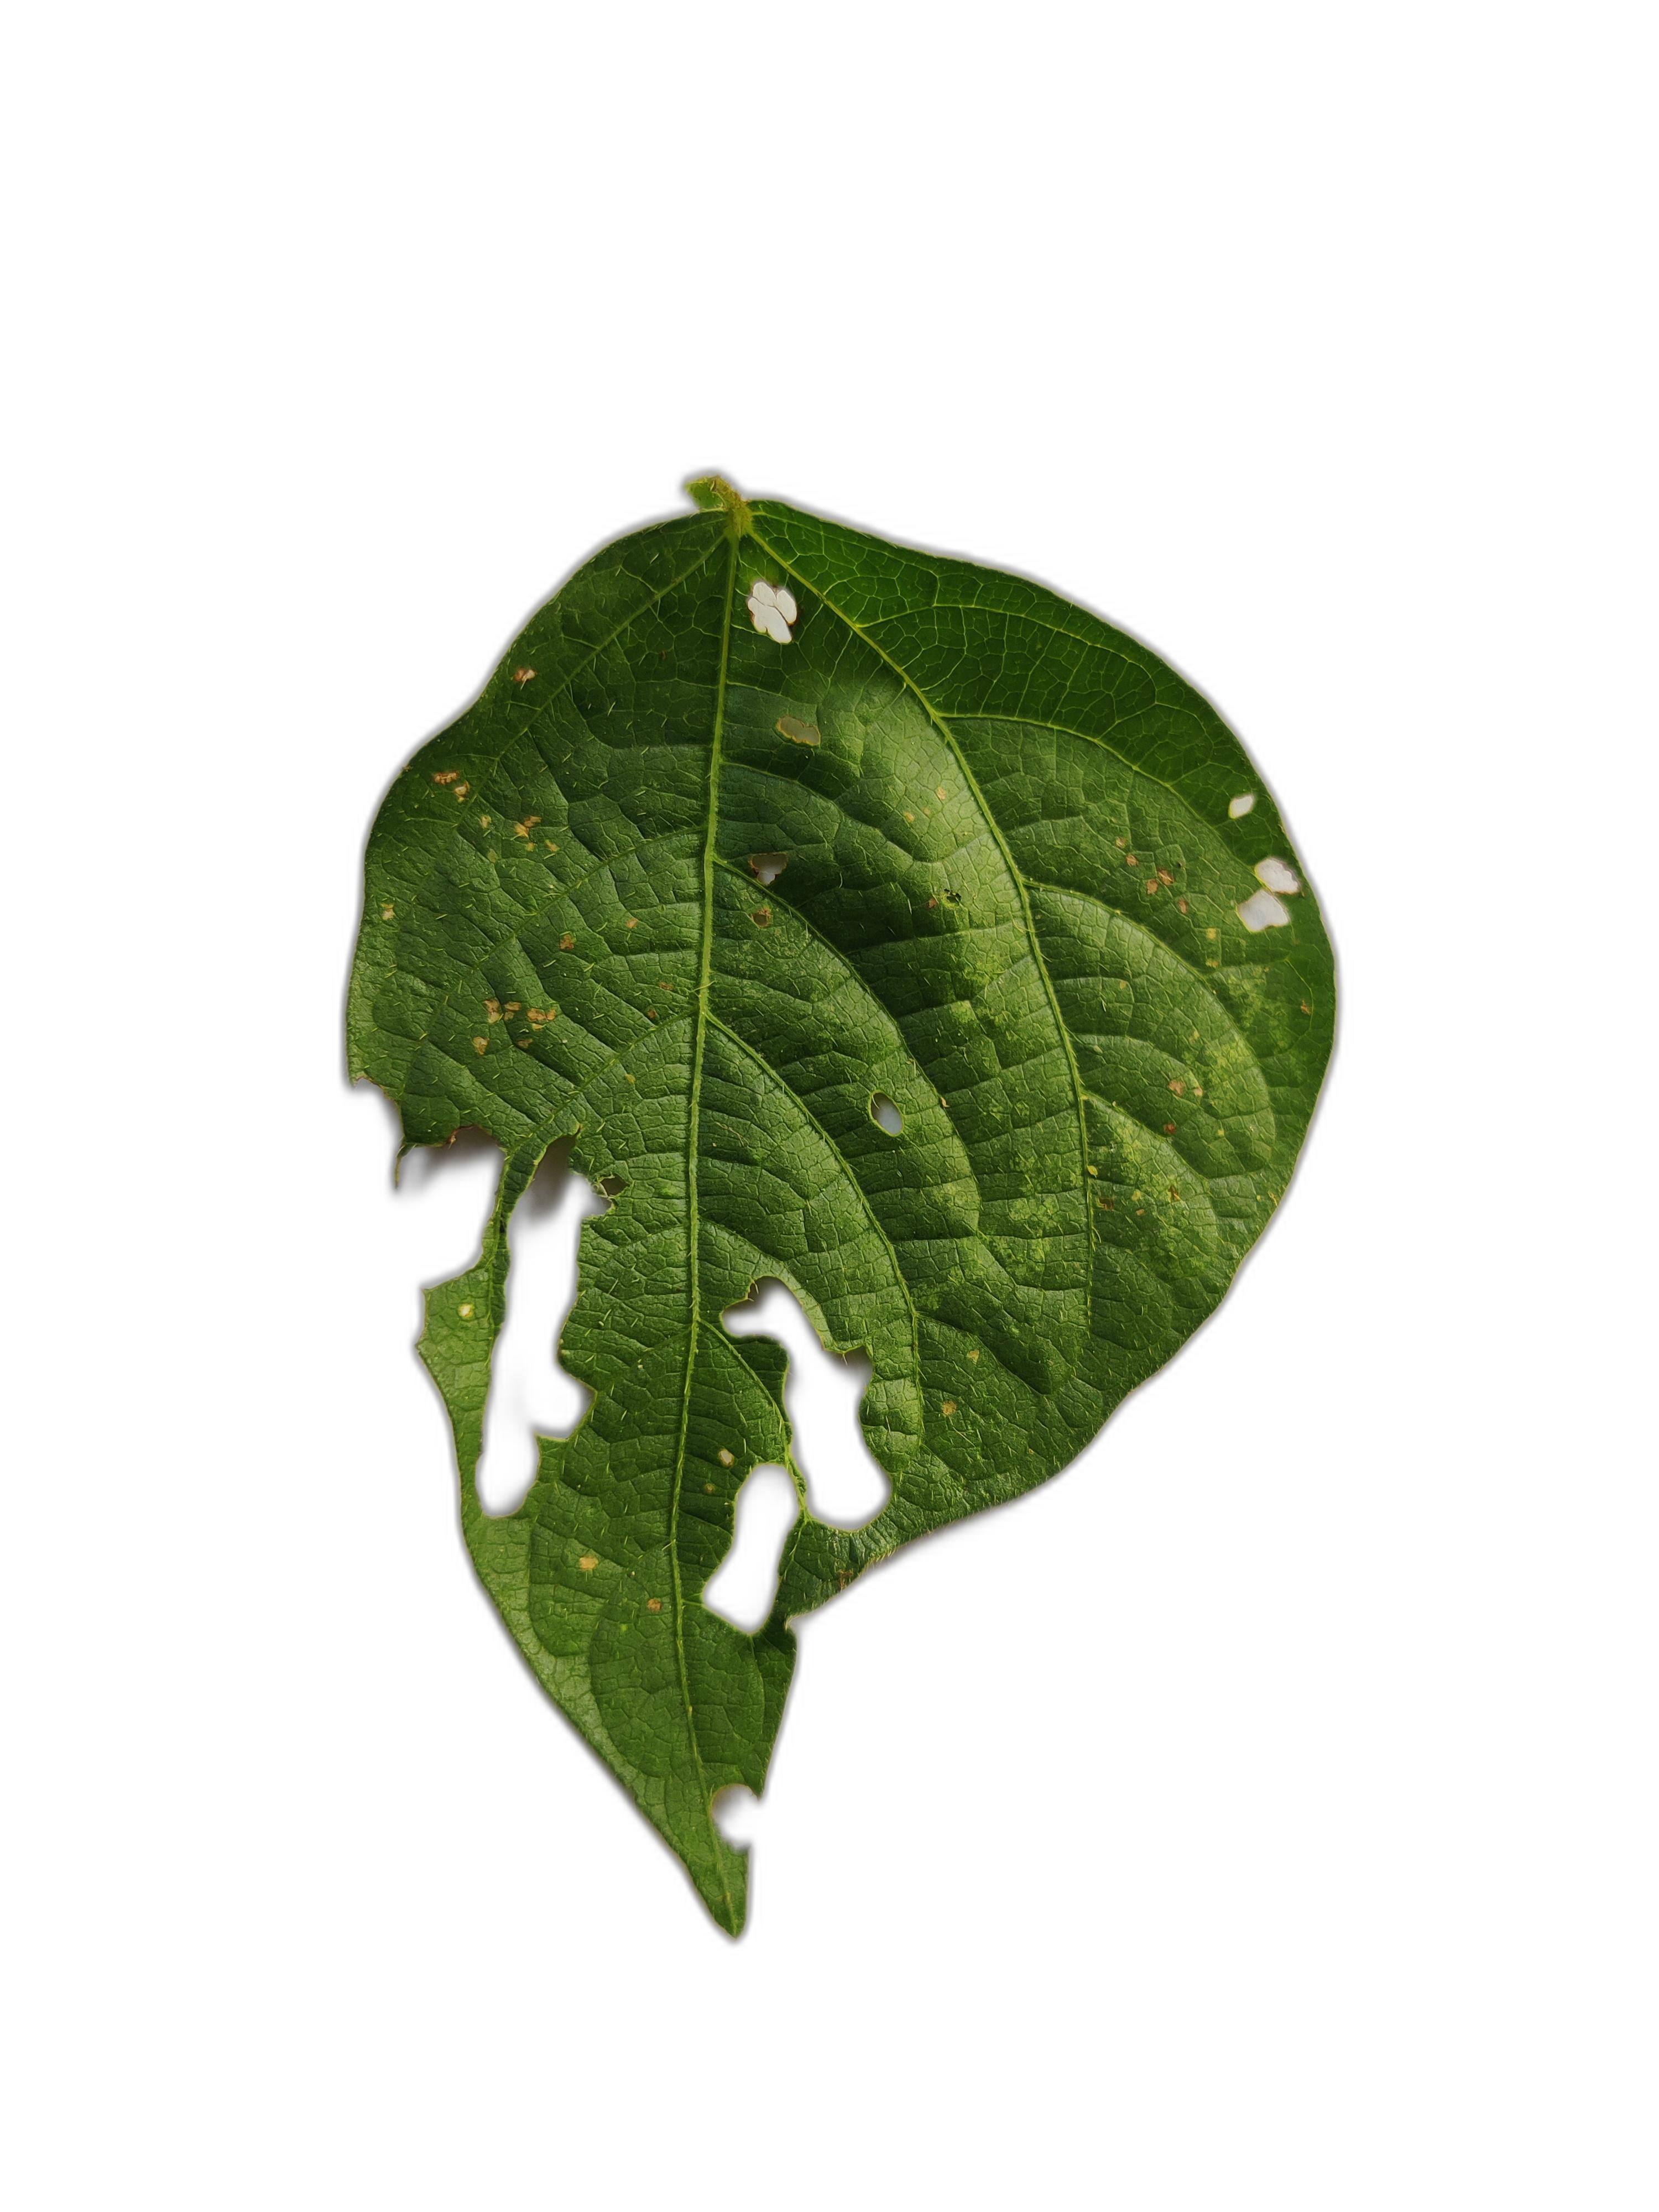
Label: Cercospora leaf spot